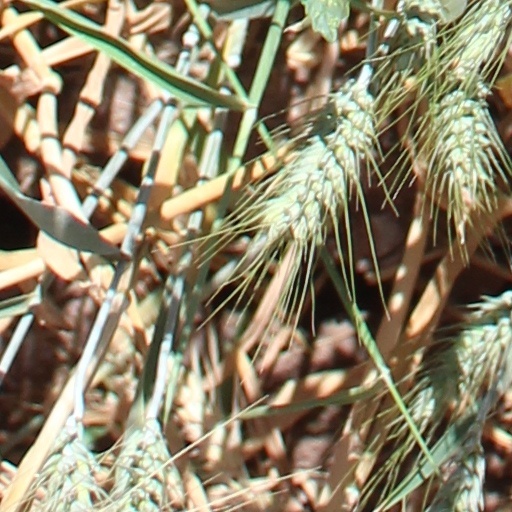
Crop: wheat